Indian Hockey Federation

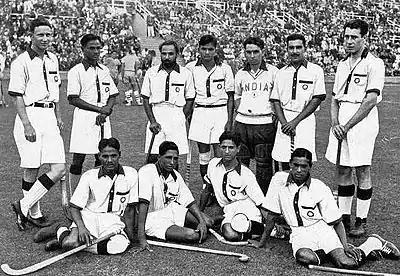
India's field hockey team in Berlin, 1936, captained by Dhyan Chand (standing second from left) the gold medal winner

The IHF was formed on 7 November 1925 in Gwalior. India was the first non-European team to be a part of the FIH. As a member of the International Hockey Federation, it represented India in all international matches under the former leadership of KPS Gill & the secretary of the federation, K. Jyothikumaran. The women's team was directed by the Indian Women's Hockey Federation.